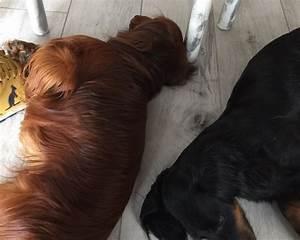
dog